Francesco Bracotti

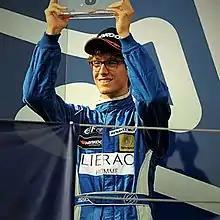
Francesco Bracotti in 2012

Francesco Bracotti (born January 16, 1995, in Turin, Italy) is a professional racing driver from Italy who competes in single seaters.